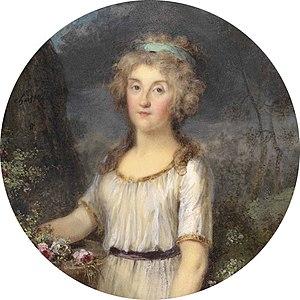
Étienne Narcisse, comte de Durfort, est un militaire et homme politique français des XVIIIᵉ et XIXᵉ siècles.